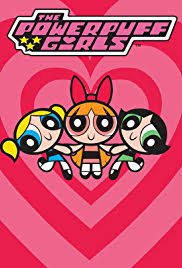
Portrait style: Cartoon Portrait